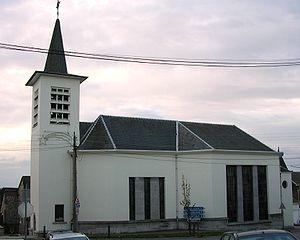
Place Hector Denis avec l'église de la Ste Vierge Marie
Fléron est une commune francophone de Belgique située en Région wallonne dans la province de Liège, ainsi qu'une localité où siège son administration. Elles se trouvent au pays de Herve.